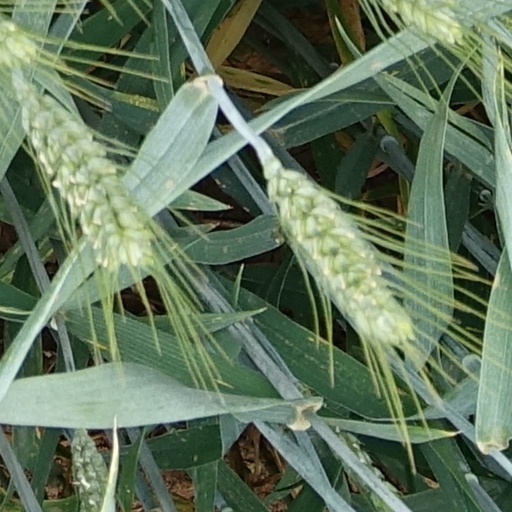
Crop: wheat